Julien Davignon

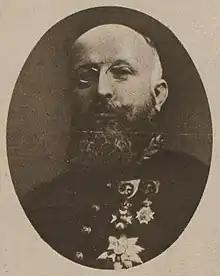

Henri François Julien Claude, Viscount Davignon (3 December 1854 – 12 March 1916) was a Belgian politician who served as Minister of Foreign Affairs (1907–1916).